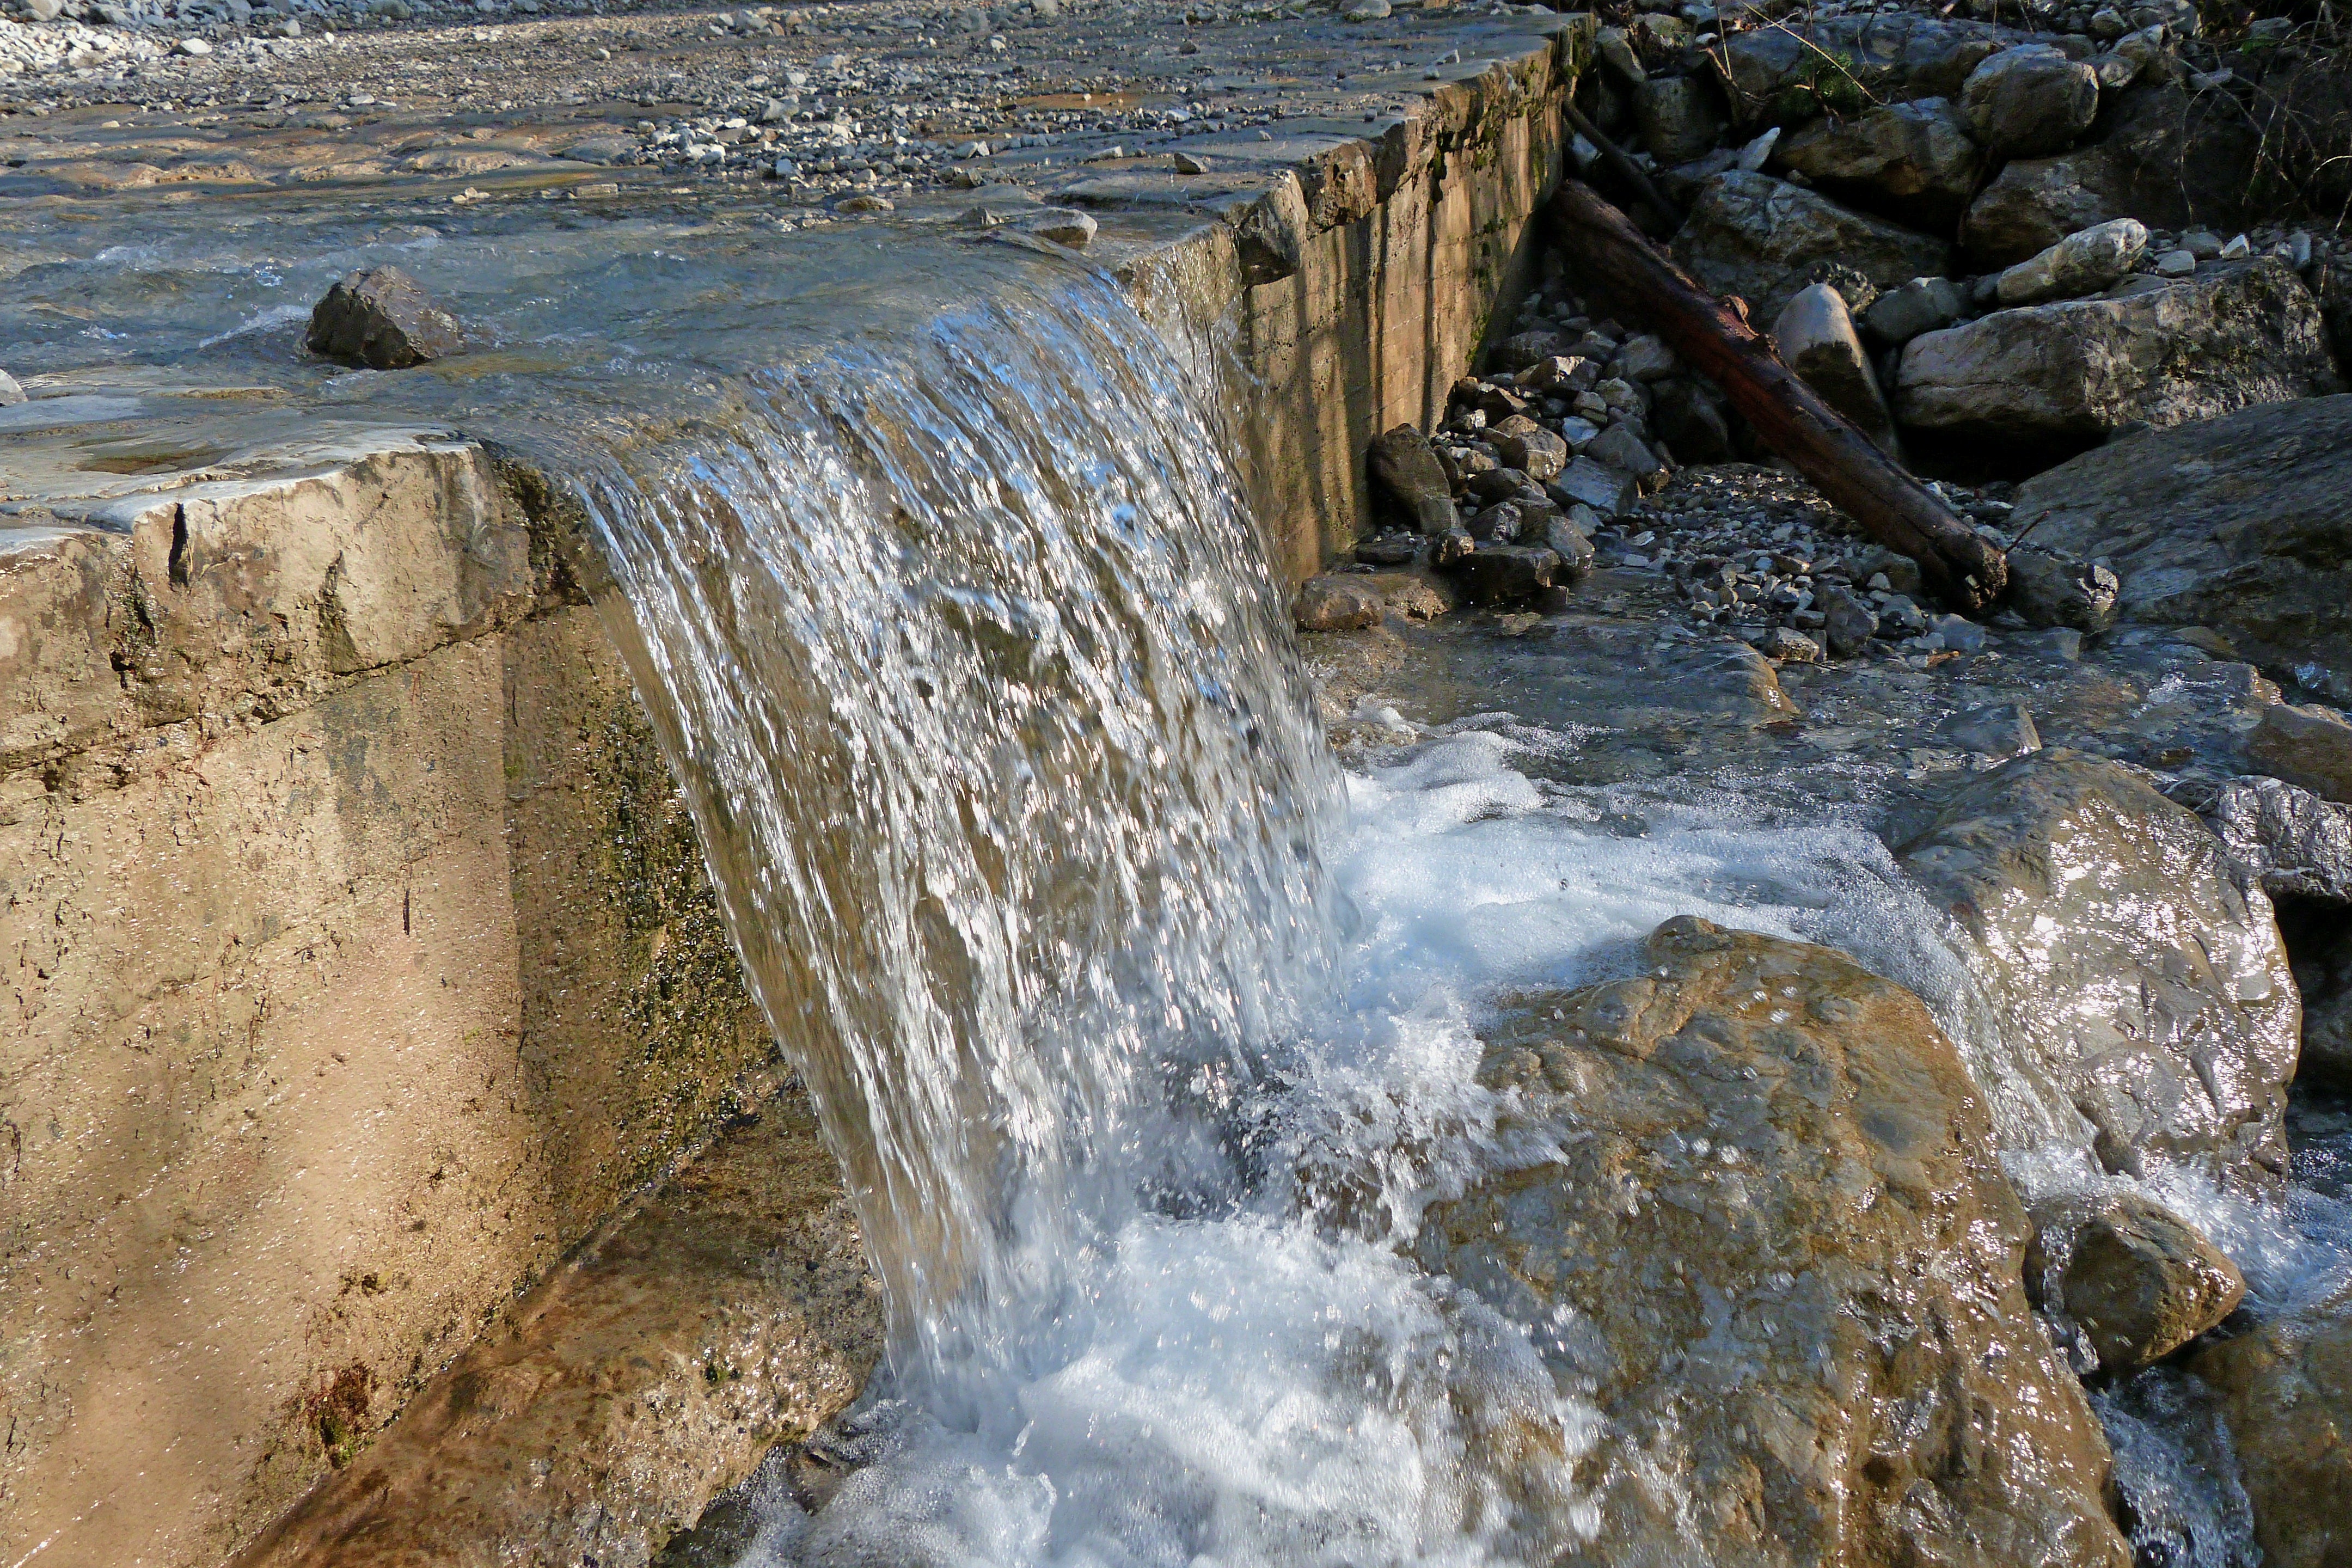
sea, water, nature, rock, waterfall, mountain, wave, river, stream, rapid, terrain, body of water, landscapes, water feature